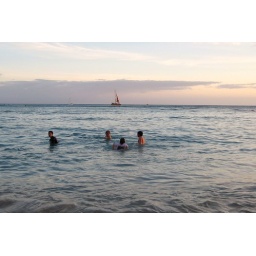
All the boys in the ocean